Leverett S. Lyon

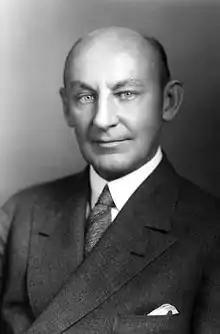
Leverett Samuel Lyon.

Leverett Samuel Lyon (December 11, 1885 – 1959) was an American economist, lawyer and business executive, known for his works on education, government, marketing, and economic life, and particularly on the National Recovery Administration.